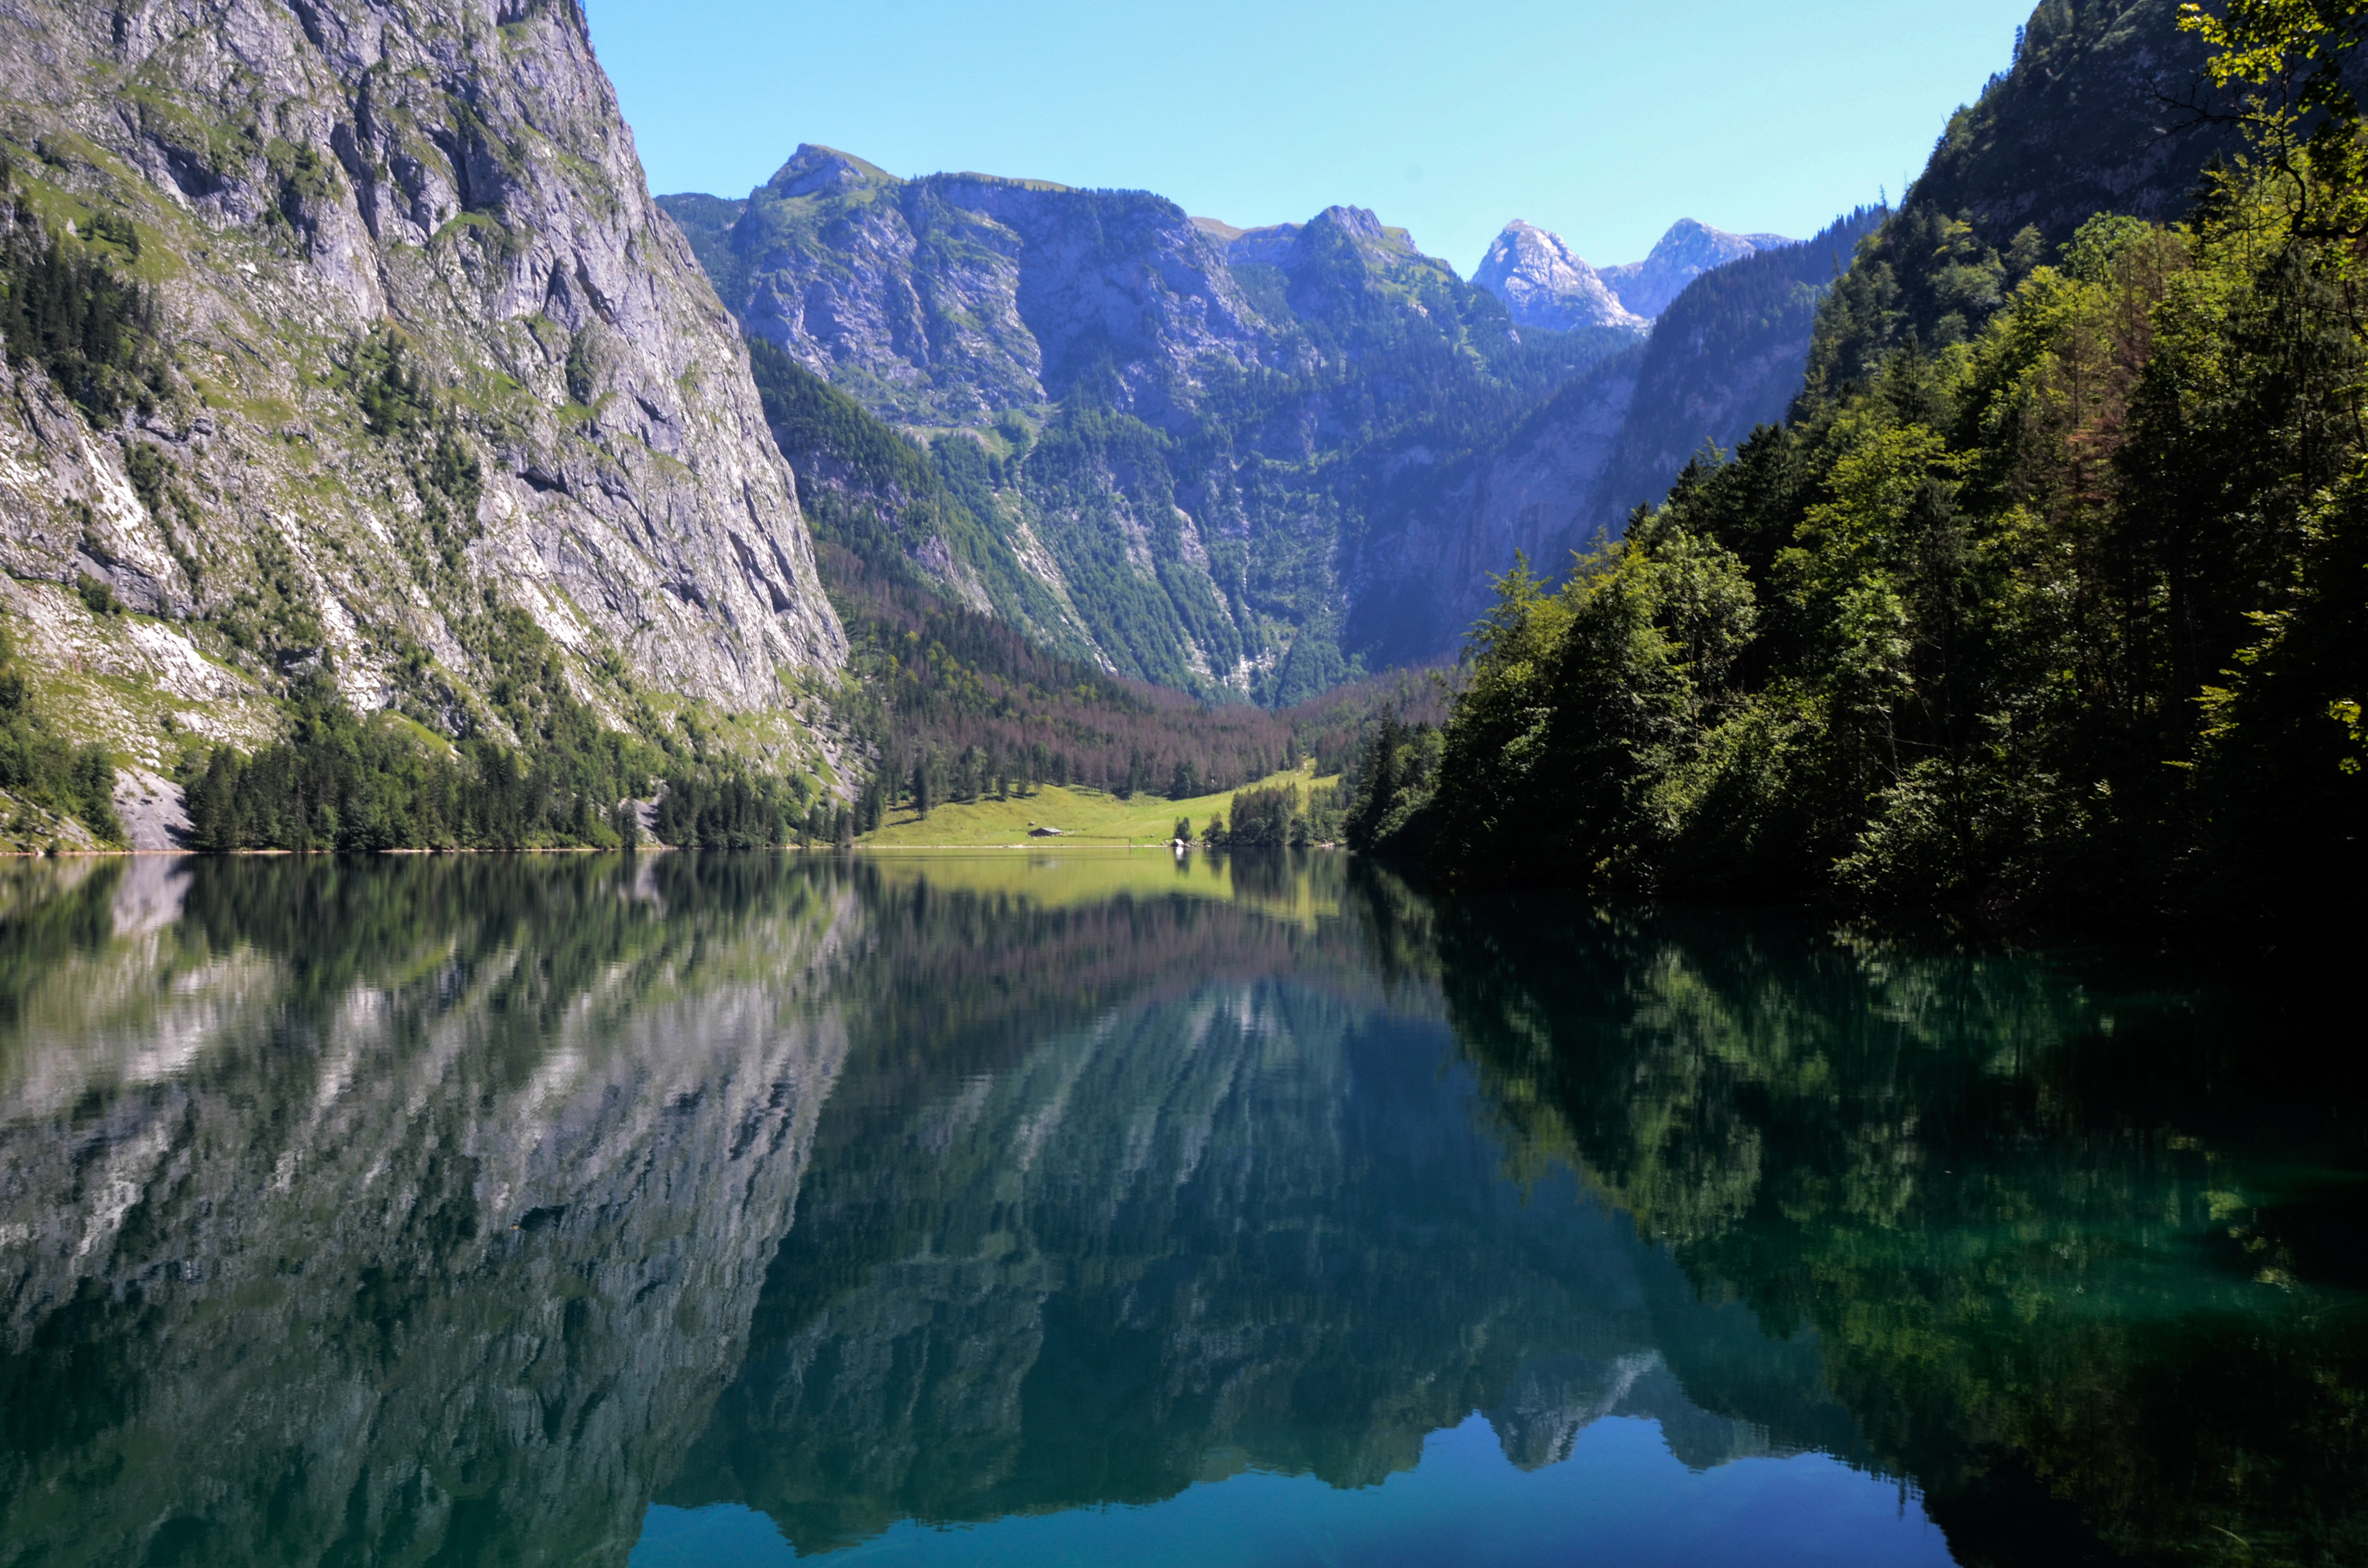
wilderness, mountain, lake, river, valley, mountain range, reflection, fjord, canyon, reservoir, national park, alps, loch, waters, crater lake, berchtesgadener land, landform, tarn, geographical feature, mountainous landforms, glacial landform